Etowah High School (Georgia)

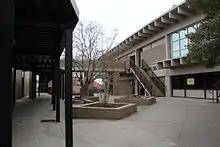
Etowah High School

Etowah High School is ranked #2,339 in the "U.S. News & World Report" National Rankings with an overall score of 86.75%, placing it at 47th in the Atlanta metro area and 63rd within the state. 45% of the students participate in advanced placement (AP) programs. Mathematics proficiency is reportedly at 40%, reading at 60% and science at 63% with an overall graduation rate of 92%. Comparatively, the Cherokee County School District scores for mathematics, reading and science are 35%, 56% and 60% respectively.